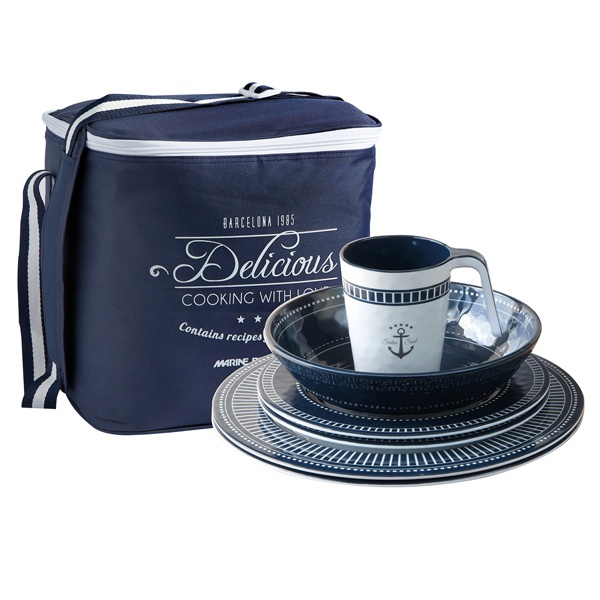
MB Sailor Soul start sæt 16 dele + kurv
Brand: Palby Marine
Start sæt 16 dele: 4 tallerkener, 4 dessert tallerkener, 4 dybe tallerkener, 4 krus + kurv Brudsikkert melamin service i høj kvalitet, med et diskret præg og et eksklusiv nautisk design - elegant med karakter. Tåler opvaskemaskine og mikroovn, dog max 90 sek. Antal: 16 dele + kurv Farve: marineblå/hvid Materiale: melamin Temperatur: -20 til +120 °
Category: Home & Garden > Kitchen & Dining > Tableware > Dinnerware > Dinnerware Sets